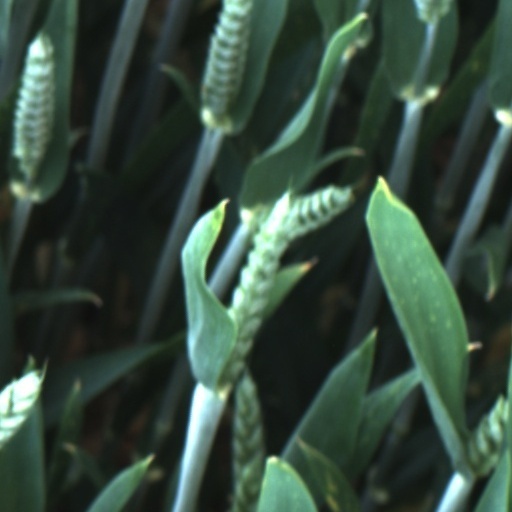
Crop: wheat